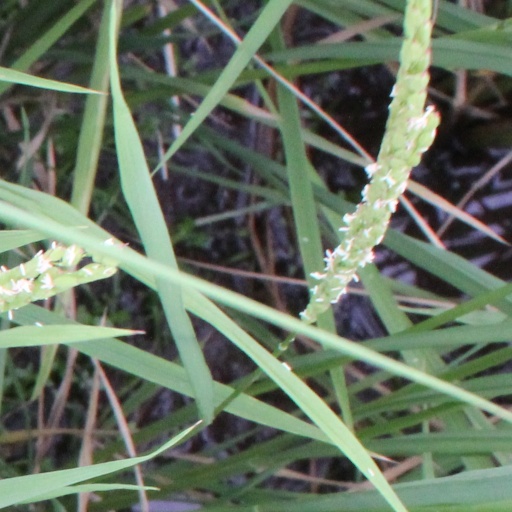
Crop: rice